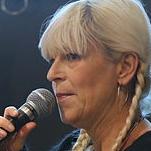
Age: 52